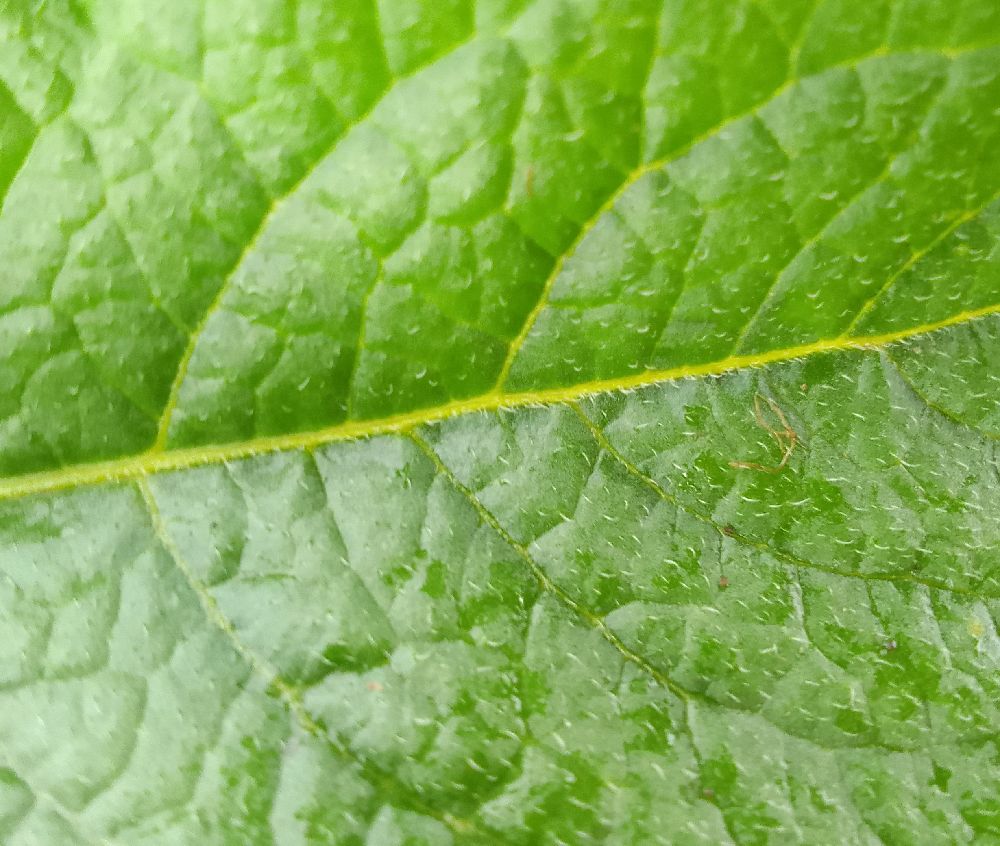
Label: Healthy